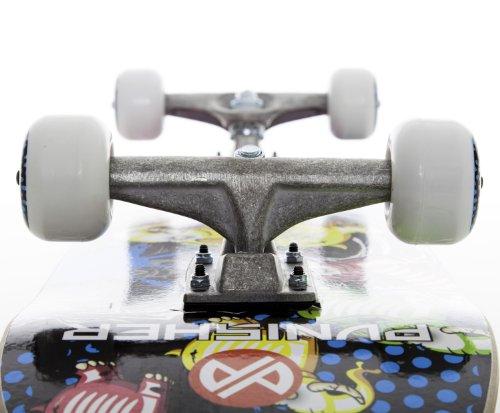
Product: Punisher Skateboards Elephantasm Complete 31-Inch Skateboard All Maple
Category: Sports & Outdoors | Outdoor Recreation | Skates, Skateboards & Scooters | Skateboarding | Standard Skateboards & Longboards | Standard Skateboards
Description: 50x30mm PU Cast Ivory White Wheels with Punisher Skateboard Graphics.
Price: $39.99
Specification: Product Dimensions:         32 x 14 x 9 inches    |Shipping Weight: 6.1 pounds (View shipping rates and policies)|ASIN: B004JRDO2Q|Item model number: 9012|    #146    in Standard Skateboards    |    #447    in Skateboard Parts